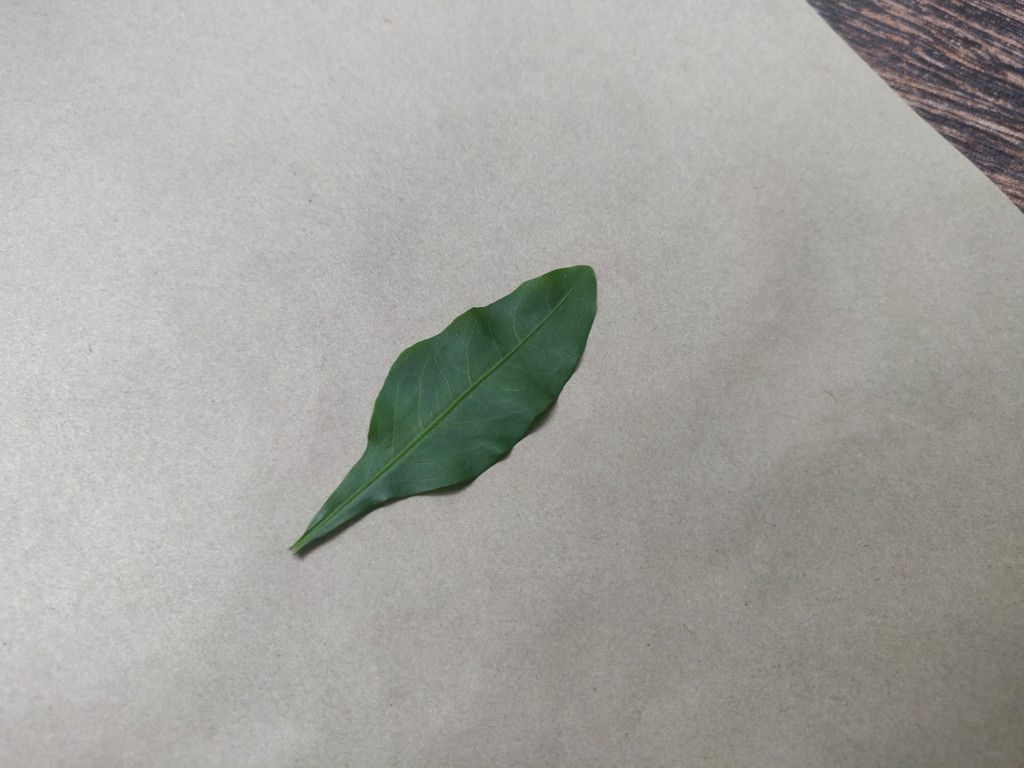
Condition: Healthy
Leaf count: single
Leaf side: front